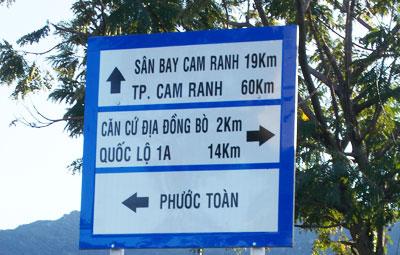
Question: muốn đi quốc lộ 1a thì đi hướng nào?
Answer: rẽ phải đi 14 km nữa sẽ tới